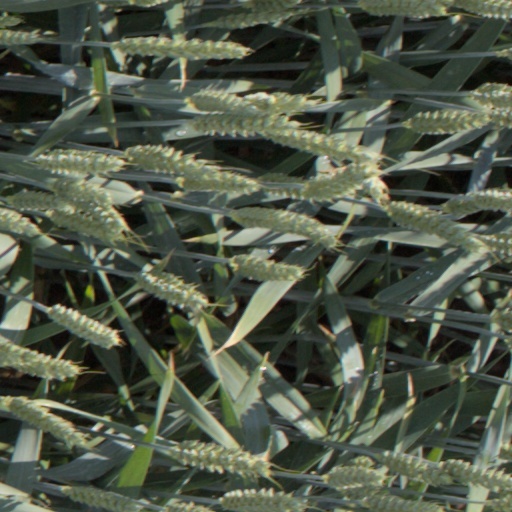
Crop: wheat